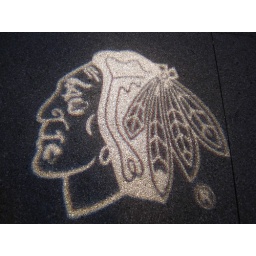
Illumination on sidewalk from sign in sporting goods store in Chicago, Ill.